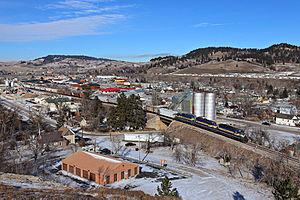
Sturgis est une ville américaine, siège du comté de Meade à l'ouest du Dakota du Sud dans la région des Black Hills. Lors du recensement de 2010, la municipalité comptait 6 627 habitants et s'étendait sur une superficie de 3,99 milles carrés.